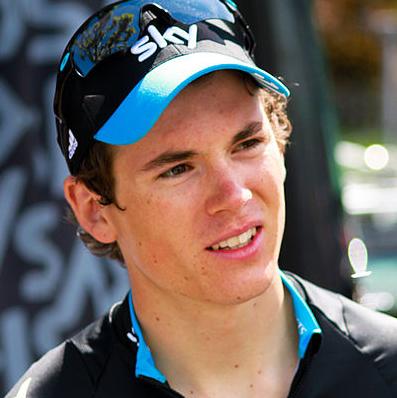
Age: 23